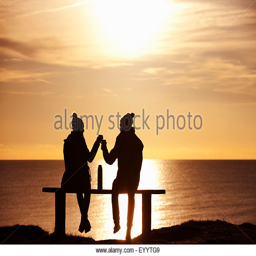
silhouette of couple , sitting on bench and drinking from thermos , against sunset over the ocean